Grande Montagne Nature Reserve

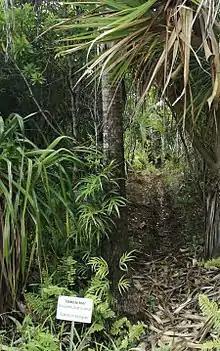
Forest trail

The reserve includes an education and information centre, remains of the extinct Solitaire and giant tortoise species, and the only remaining endemic species of the island - the Rodrigues Fruit Bat ("Pteropus rodricensis"), Rodrigues Fody ("Foudia flavicans") and Rodrigues Warbler ("Acrocephalus rodericanus").